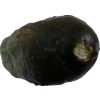
Label: cucumber